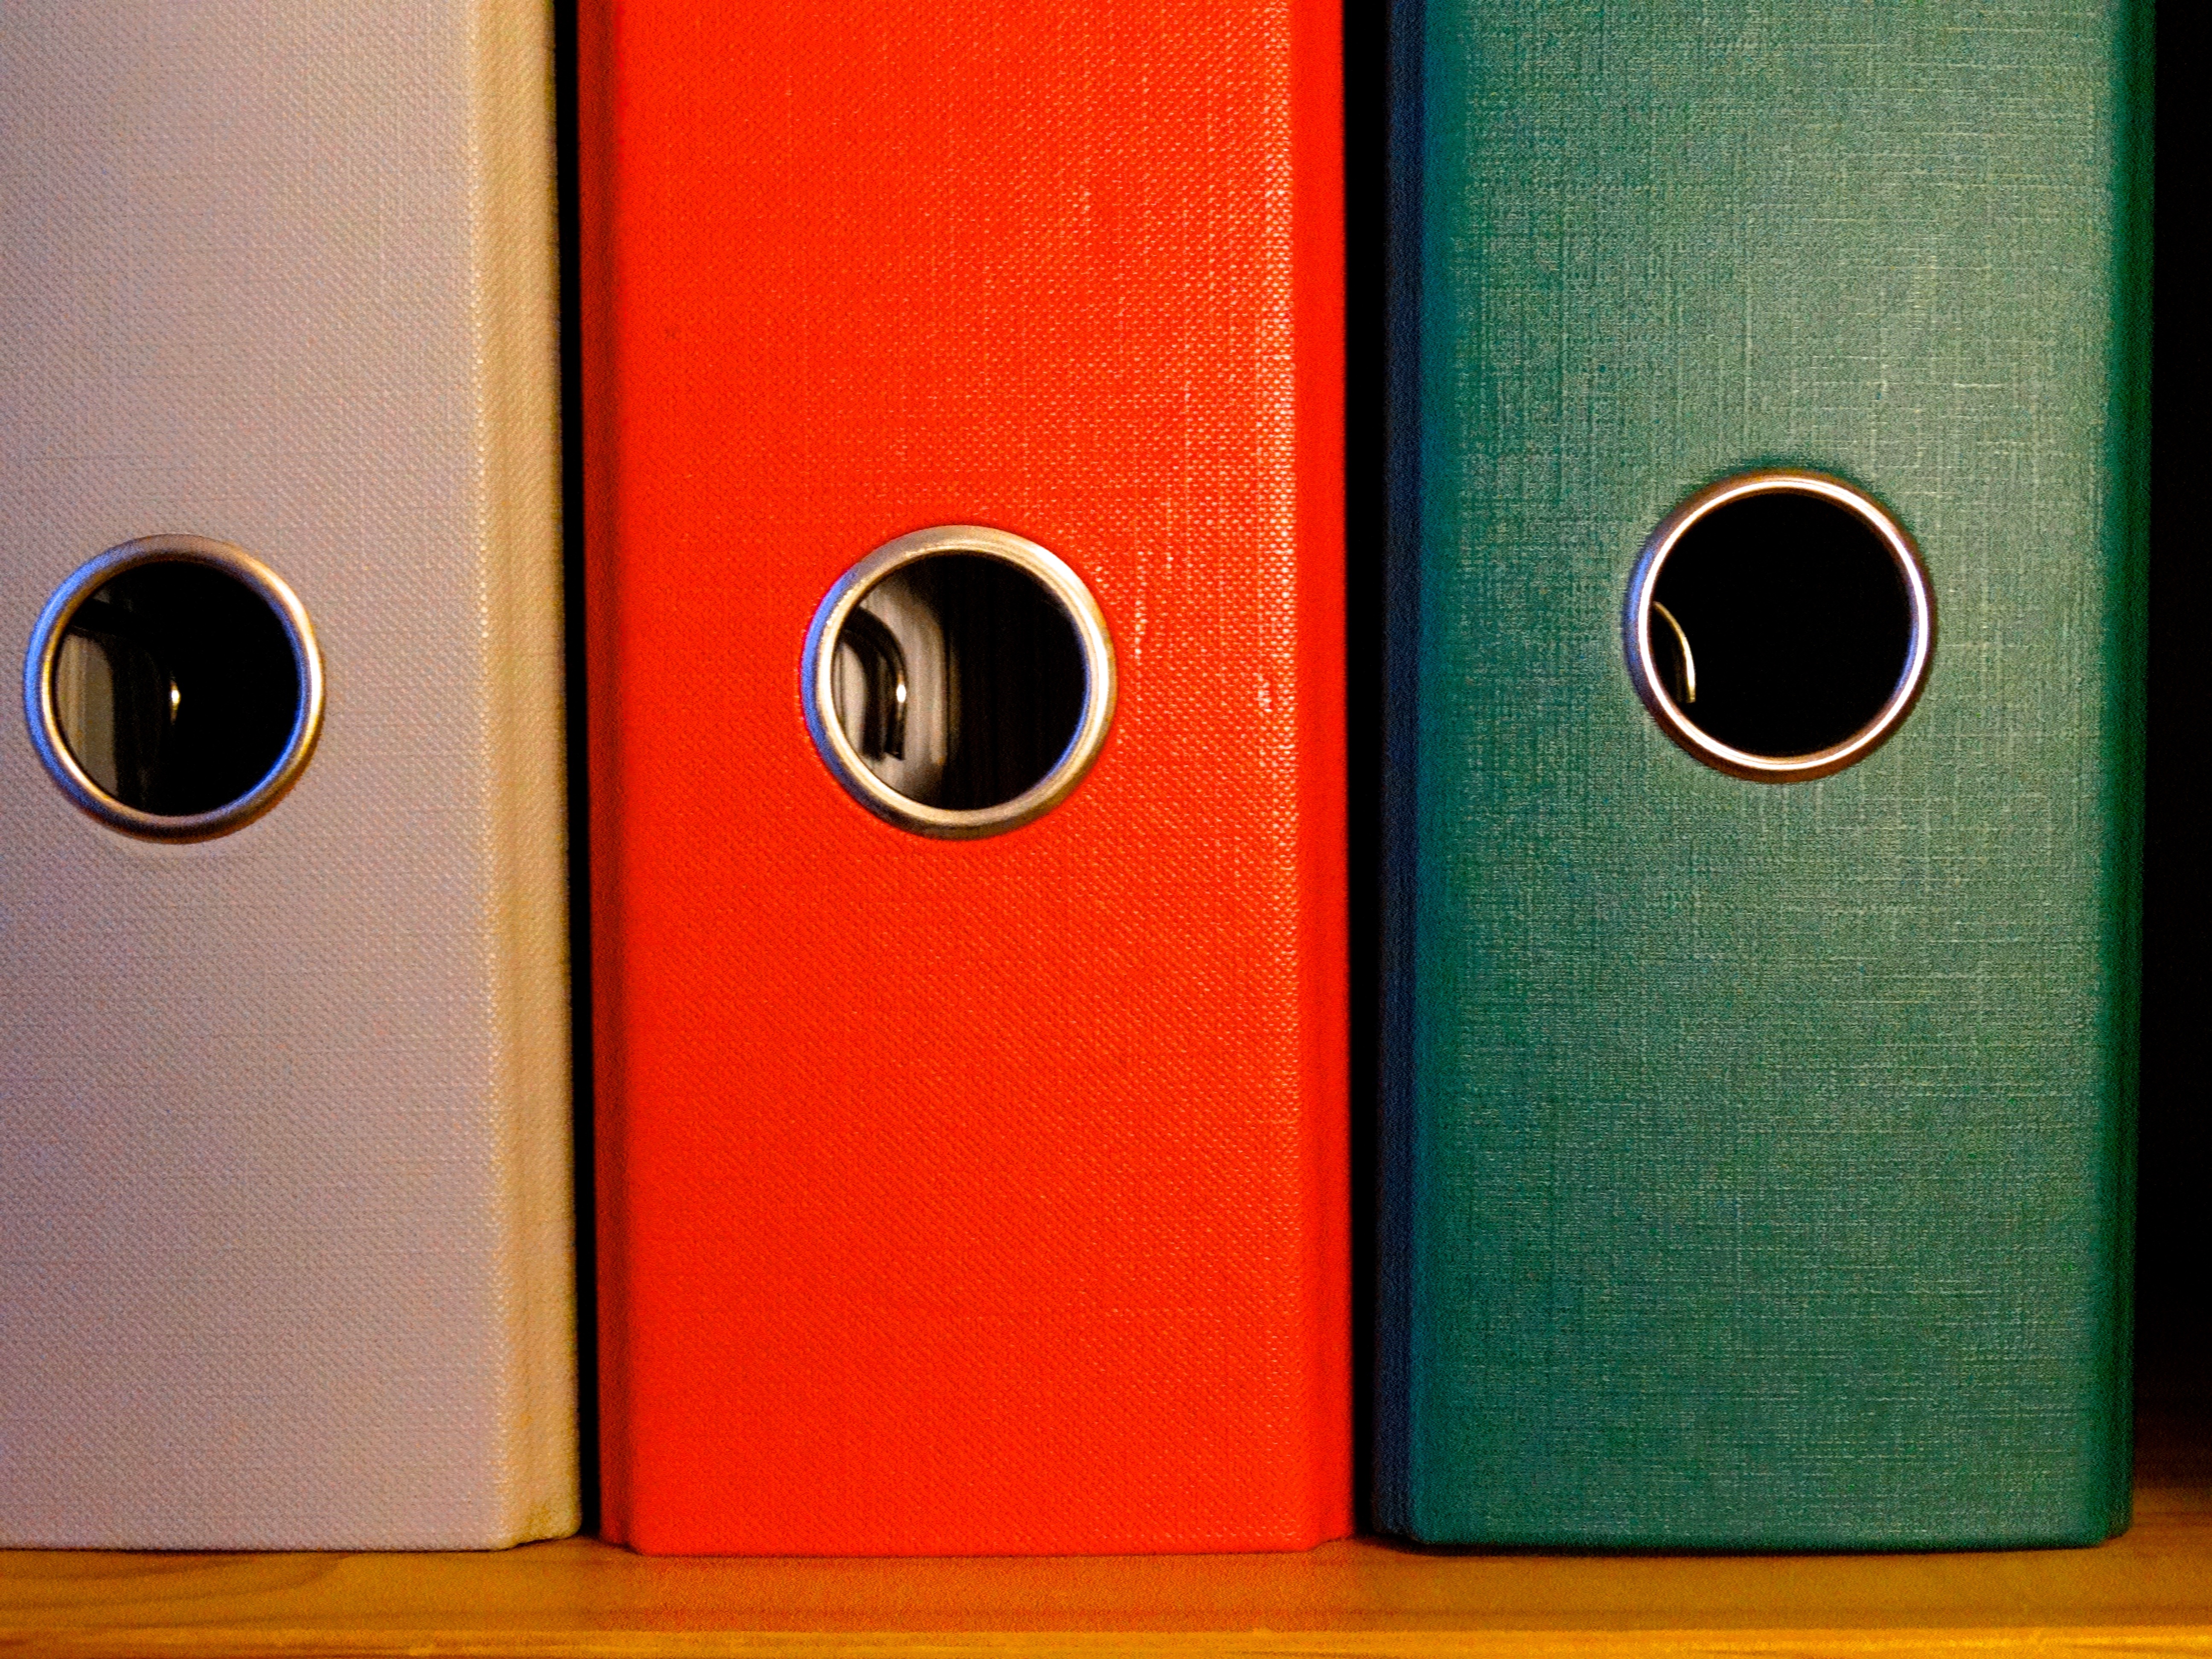
drop, technology, number, green, red, color, office, gadget, folder, file, mobile phone, material, circle, brand, font, archive, shape, files, classify, federal folder